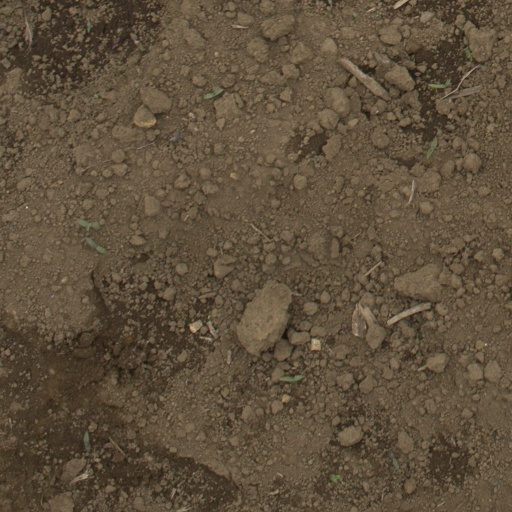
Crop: Jerusalem artichoke